Viktor Prokopenya

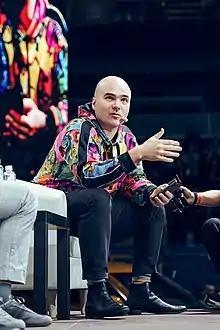
Viktor Prokopenya

Prokopenya has publicly defended independent media against state pressure. In 2018, he opposed blocking Charter 97 and Belarusian Partisan sites and asked Belarusian authorities to release detained journalists and editors from TUT.BY, BelaPAN, and other media outlets.